Sparks (Raffi novel)

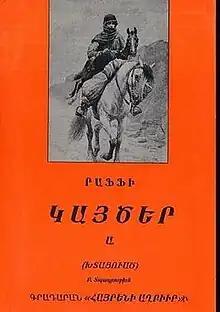

Sparks (Կայծեր "Kaitser") is an 1884 Armenian language novel by the novelist Raffi. The novel was translated into Russian as «Искры» (1949).